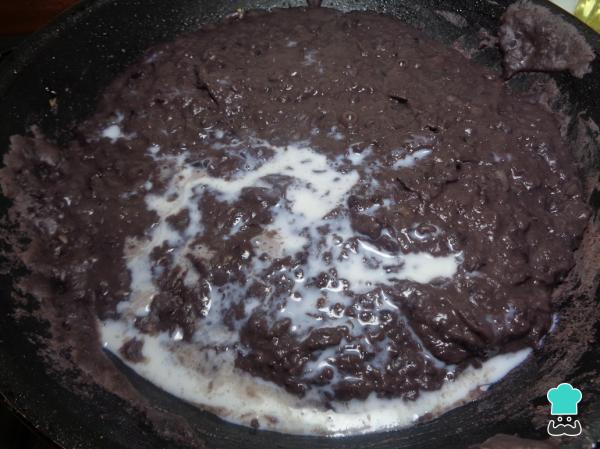
Enseguida añadimos los frijoles molidos y dejamos que se frían junto con la cebolla y el ajo por tres minutos con una pizca de sal de ajo y una chorrito de leche entera, y re .movemos para integrar todo. Una vez listos los retiramos del fuego y reservamos un momento.